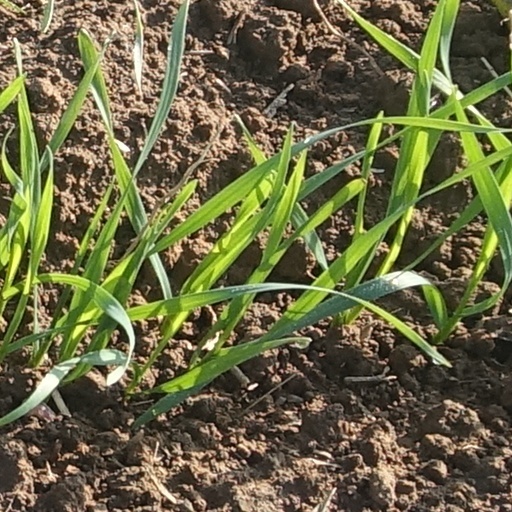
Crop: wheat